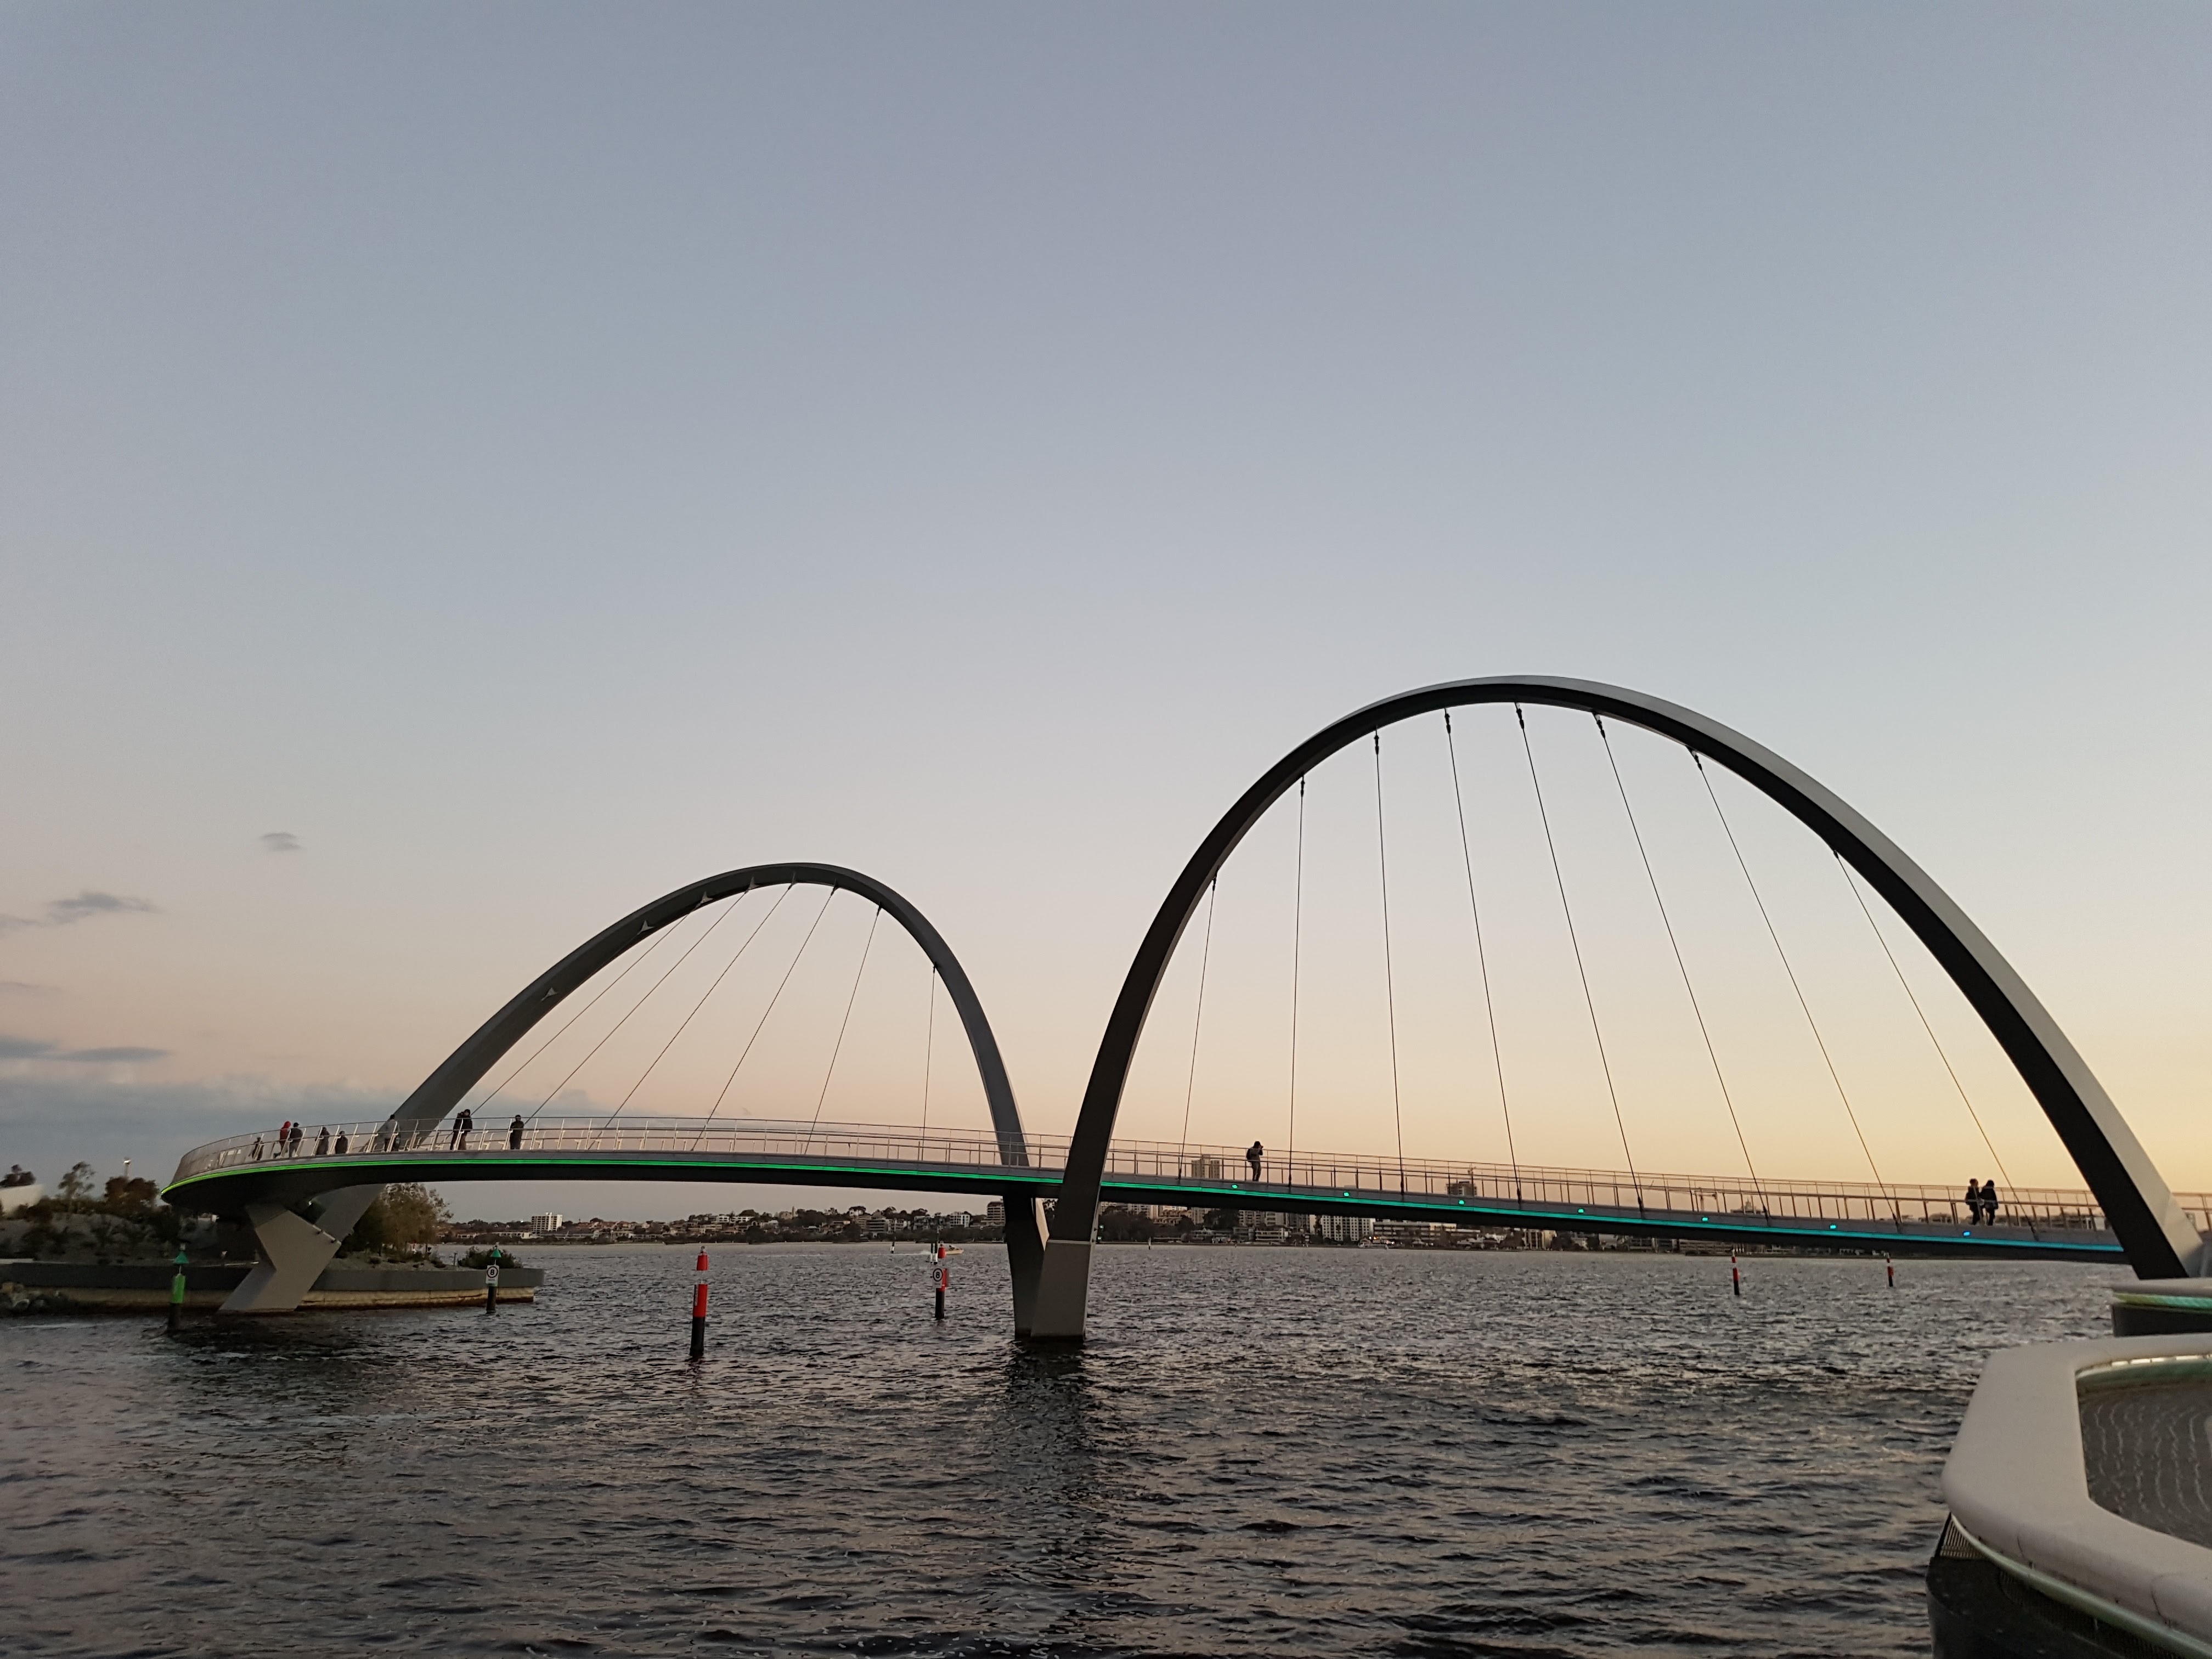
perth, bridge, sunset, australia, western, travel, city, tourism, tourist, travelling, walk, landscape, water, scenic